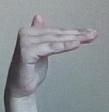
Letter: khaa